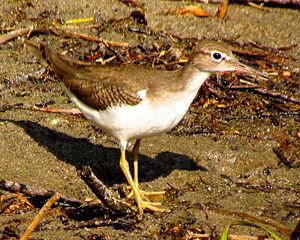
Chevalier grivelé (maubèche branle-queue) (Actitis macularius), en plumage non ponctué, Cantley, Québec, Canada